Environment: real
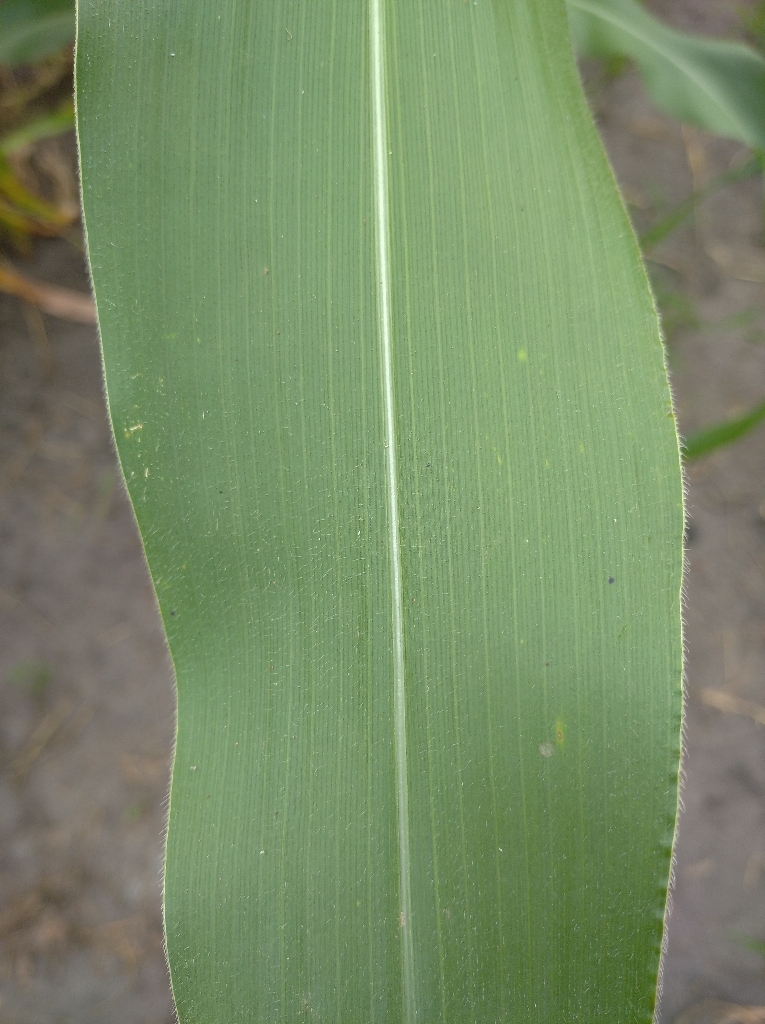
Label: healthy